Ludvig Skramstad

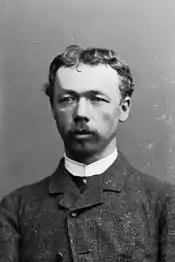
Ludvig Skramstad (date unknown)

Ludvig Skramstad (30 December 1855 – 26 December 1912) was a Norwegian landscape painter. He was associated with the Düsseldorf school of painting.